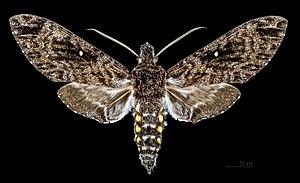
Euryglottis albostigmata est une espèce de lépidoptère de la famille des Sphingidae, de la sous-famille des Sphinginae, de la tribu des Sphingini et du genre Euryglottis.
Euryglottis est un genre de lépidoptères de la famille des Sphingidae, de la sous-famille des Sphinginae et de la tribu des Sphingini.